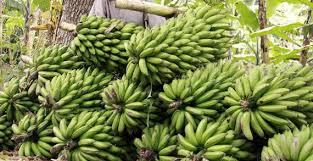
Shamba  hiki ndizi imepandwa kwa wingi  nao wamechuna, lakini shida ni moja pekee  yake  ndizi  hiki  iwezi pelekwa sokoni na kuuzwa kupata pesa. Je  shida  ni nini? Shida ni ndizi hiijaiva kama hiijaiva iwezi huuzwa.